Justin Hurwitz

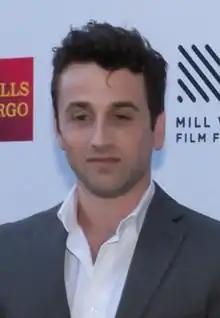
Hurwitz in 2016

Justin Hurwitz (born January 22, 1985) is an American film composer and television writer. He is best known for his longtime collaboration with director Damien Chazelle, scoring each of his films: "Guy and Madeline on a Park Bench" (2009), "Whiplash" (2014), "La La Land" (2016), "First Man" (2018), and "Babylon" (2022).